Les Litanies de Satan

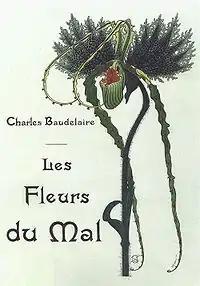

"Les Litanies de Satan" ("The Litanies of Satan") is a poem by Charles Baudelaire, published as part of "Les Fleurs du mal". The date of composition is unknown, but there is no evidence that it was composed at a different time to the other poems of the volume.